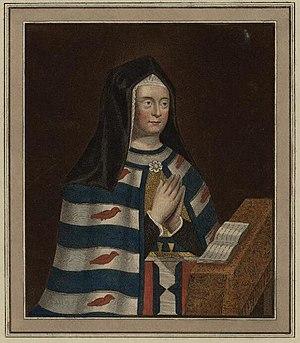
Pembroke College est l'un des 31 collèges de l'université de Cambridge au Royaume-Uni. Fondé en 1347, il est jumelé avec The Queen's College.